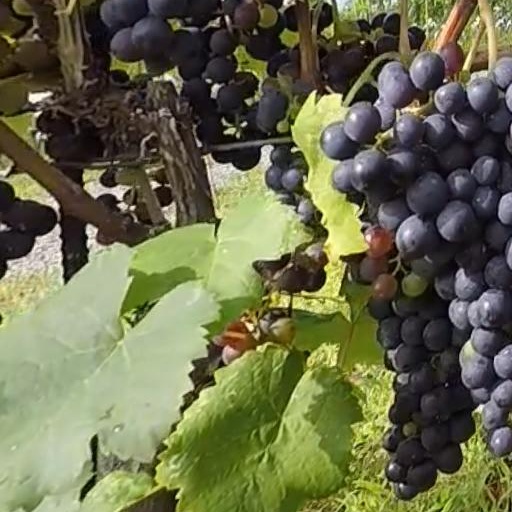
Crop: grape